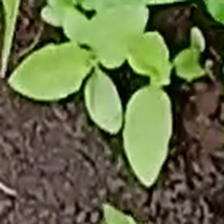
Weed species: Kena_(Commplina_benghalensio)